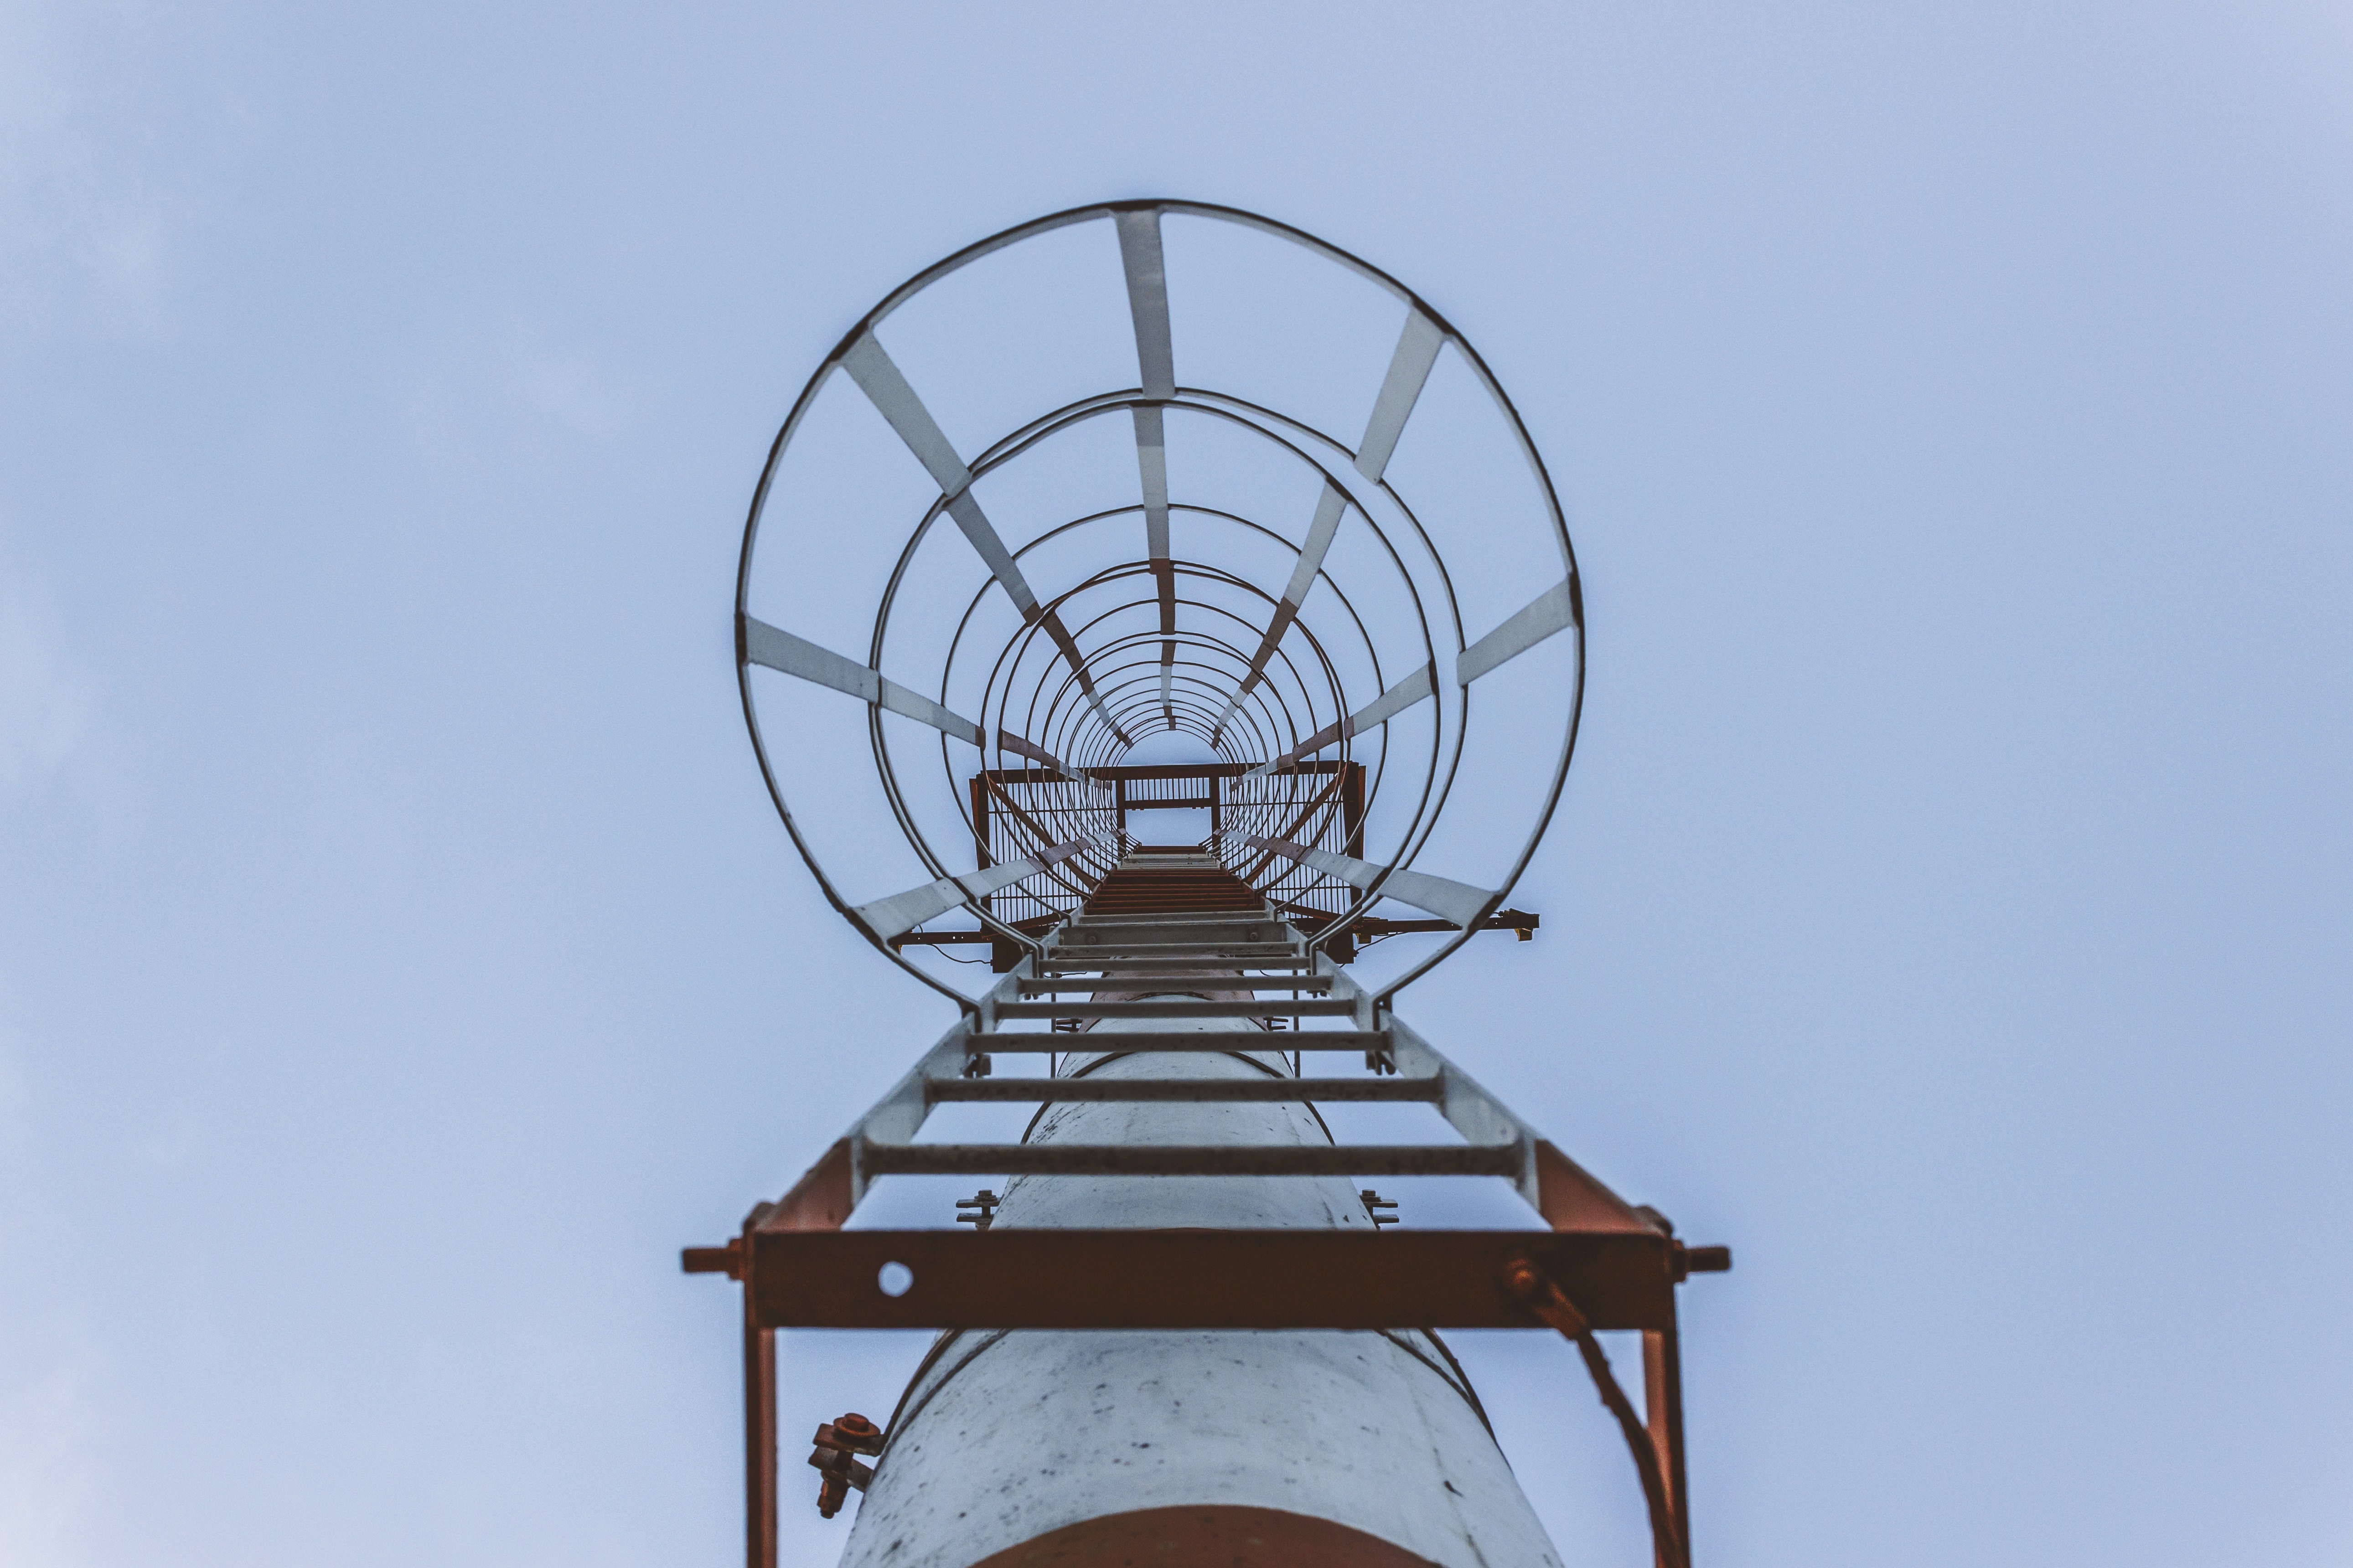
growth, steps, high, tower, mast, climbing, lighting, goal, ladder, climb, competition, stairs, strategy, planning, promotion, leader, metaphor, challenge, success, upward, progress, achievement, opportunity, observation tower, radio telescope, stepping stones